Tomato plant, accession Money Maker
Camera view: vertical (180 deg); turntable rotation: 180 degrees
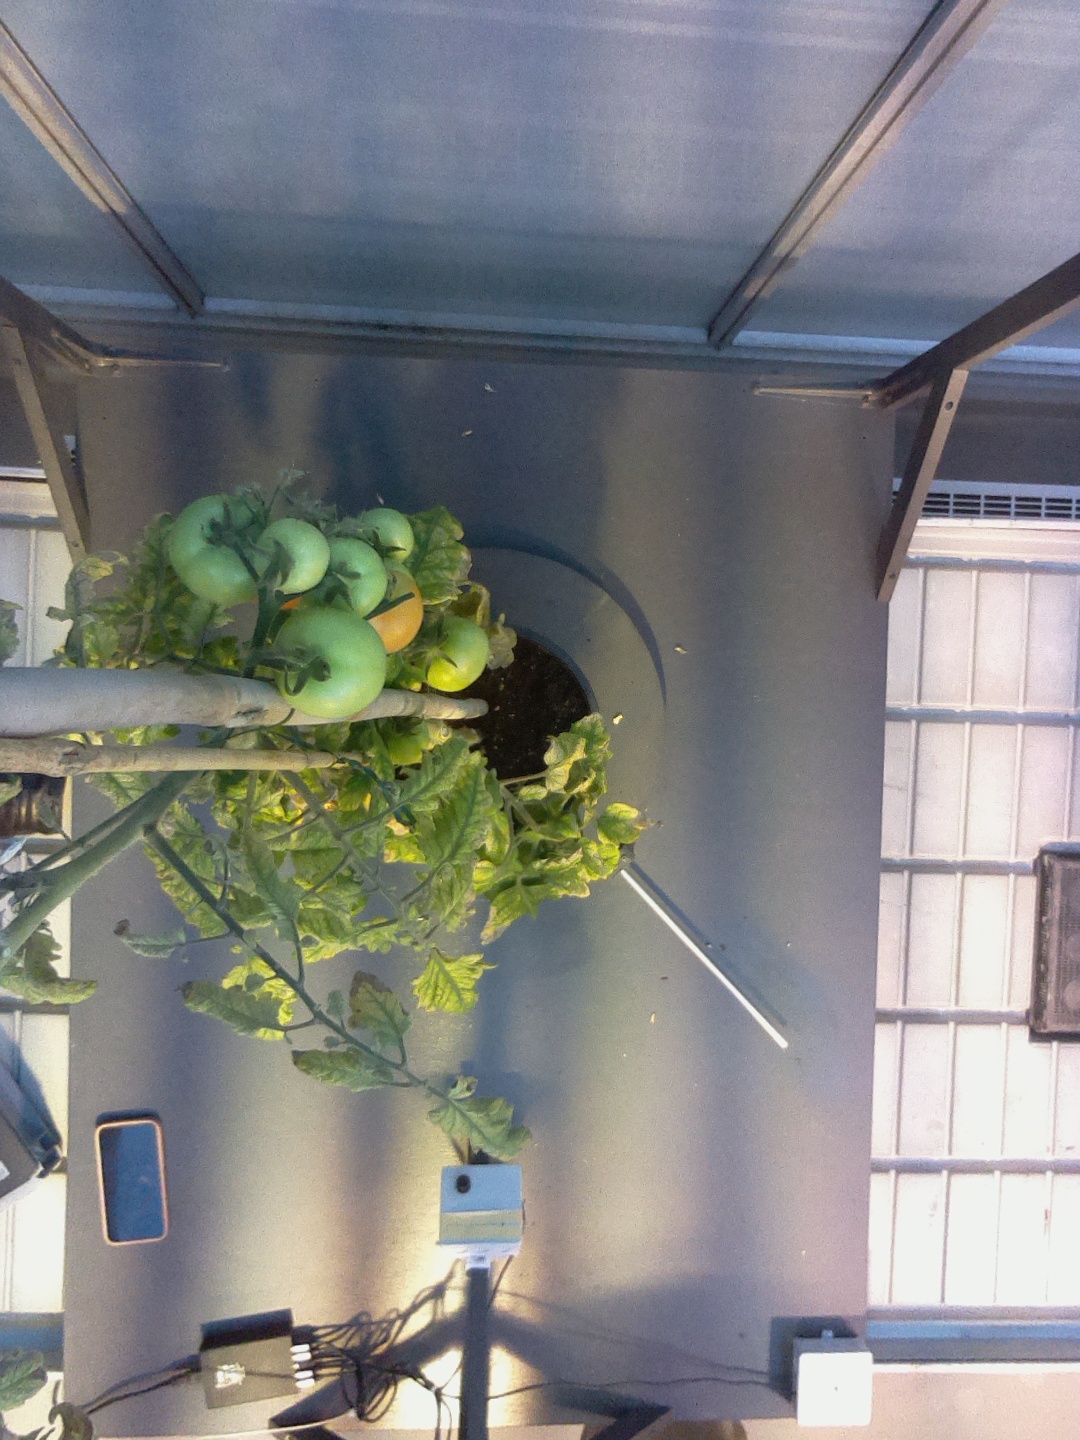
BBCH growth stage 81: 10%-20% of fruits show typical fully ripe color